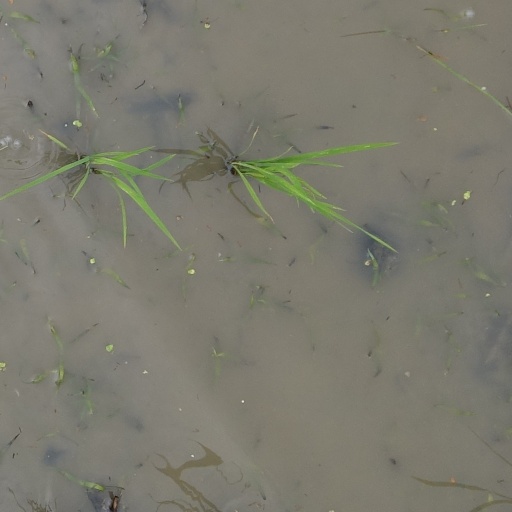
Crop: rice